For a Few Paintballs More

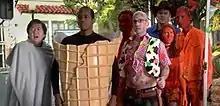
Chang, Deans Spreck and Pelton, Troy, Jeff, Annie and Abed reacting to Pierce winning the paintball game.

Pistol Patty, the mascot of "Pistol Patty's Cowboy Creamery", the company sponsoring Greendale's end-of-year picnic this year, storms into the hallway accompanied by Stormtrooper-like paintball players and confronts Dean Pelton (Jim Rash). Pistol Patty is unveiled as Dean Spreck (Jordan Black), from rival school City College. He reveals that his plan was to pose as an ice cream company, sponsor a paintball competition, entice Greendale students to wreck their campus with a huge prize, then cheat to claim the prize himself.